Interstate 25 in Wyoming

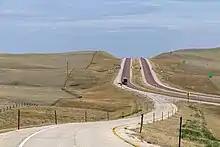
I-25 south of Buffalo

I-25 briefly parallels US 87, US 20, and US 26 (Yellowstone Highway) and enters the city of Casper at a complex junction—the complexity is explained in the description for I-25 Bus.—where the Interstate crosses over Yellowstone Highway, the three U.S. Routes join I-25, I-25 Bus. splits from the Interstate to serve downtown Casper, and US 87 Bus., US 20 Bus., and US 26 Bus. split from the mainline U.S. Routes on Yellowstone Avenue. I-25, US 87, US 20, and US 26 cross over the BNSF rail line and are paralleled by a pair of frontage roads, F Street to the north and E Street to the south. There are several slip ramps between I-25 and the frontage roads serving the three streets that connect the portion of Casper north of the BNSF rail line to downtown Casper. The first street, which is Bryan Stock Trail north of the Interstate and Beverly Street to the south, is part of the complex junction between the mainline Interstate and U.S. Routes and their business routes. The second street is McKinley Street, and the third street is Center Street and carries the northmost portion of I-25 Bus. and US 87 Bus. E Street begins from an exit ramp to Center Street as I-25 and F Street cross the North Platte River. West of the river, the freeway has a diamond interchange with WYO 220 (Poplar Street), then curves north and has a diamond interchange with US 20 and US 26, which split west toward Shoshoni and Casper–Natrona County International Airport, and the access road to the Casper Events Center.